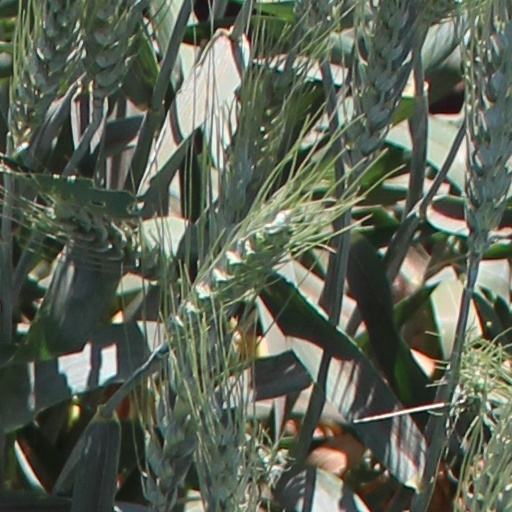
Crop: wheat